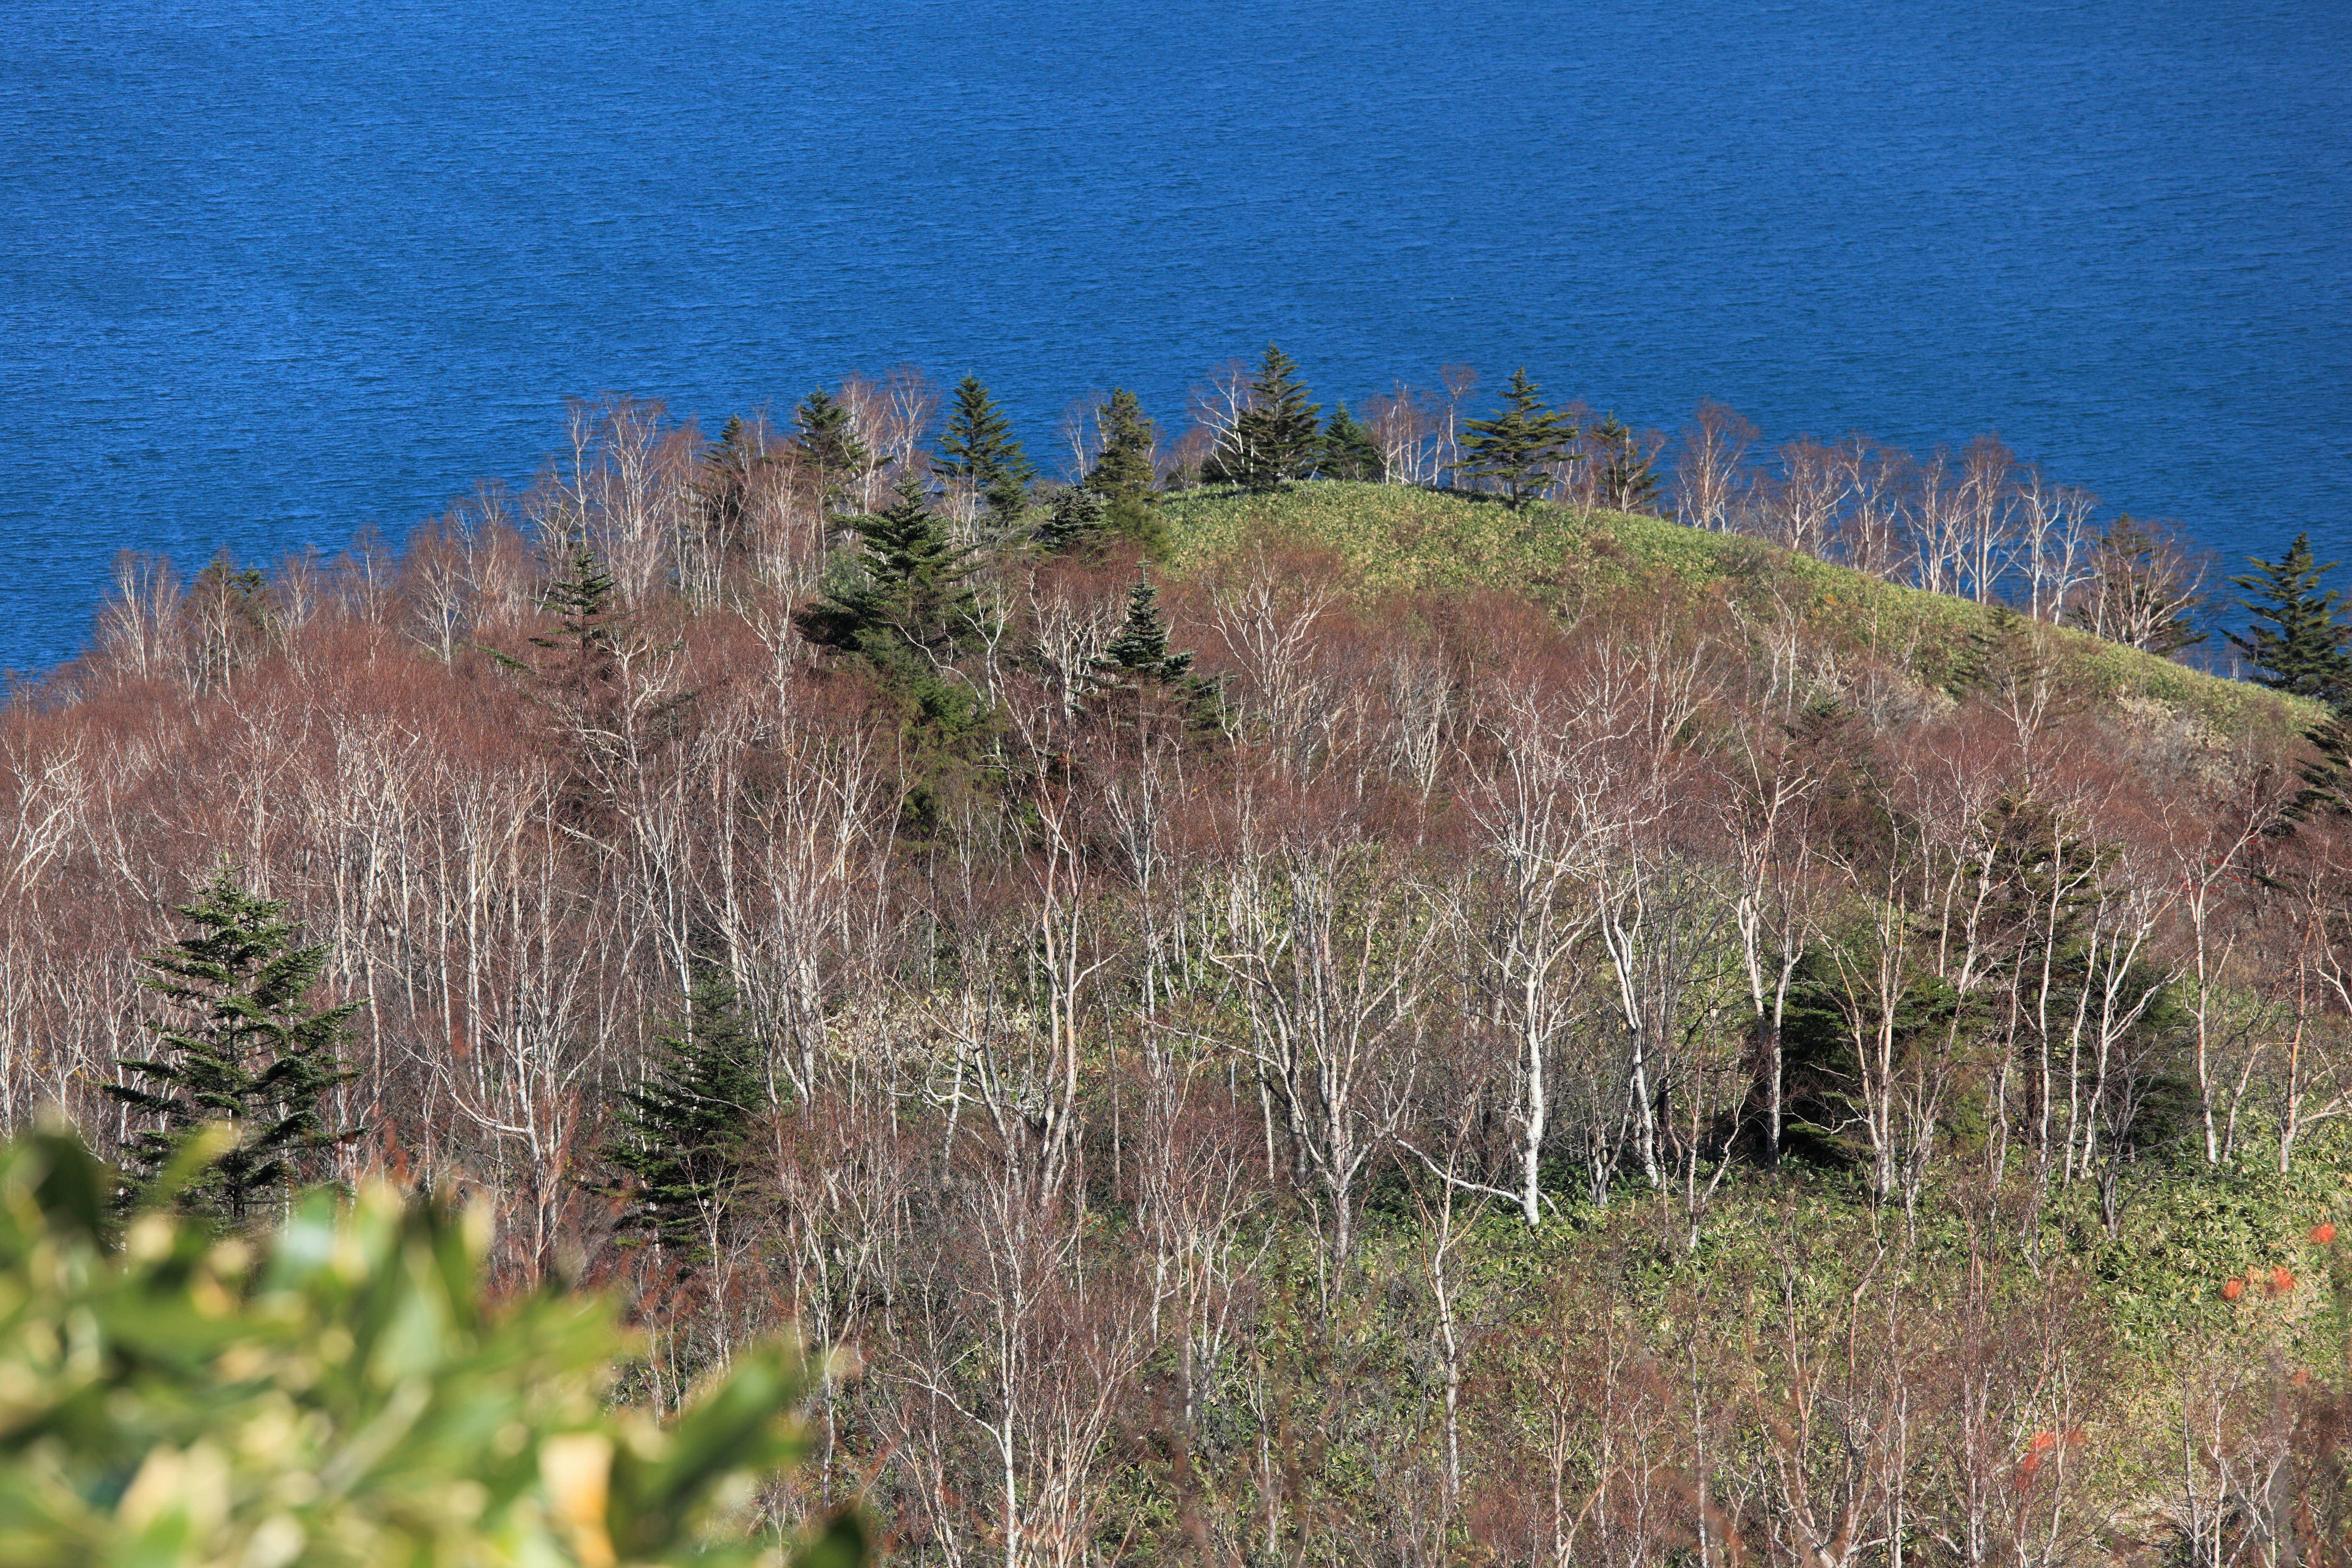
coast, tree, grass, wilderness, mountain, plant, trail, hill, flower, cliff, high, autumn, terrain, ridge, geology, 5d, hires, habitat, markii, ecosystem, hi, res, resolution, gunma, agatsuma, nozoriko, natural environment